Parkway, Boston

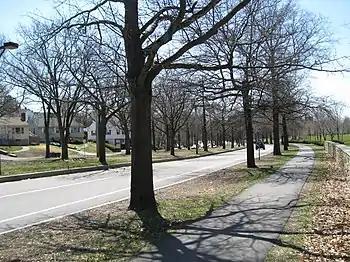
VFW Parkway, West Roxbury

Parkway is a section of the West Roxbury and Roslindale neighborhoods of Boston, Massachusetts.